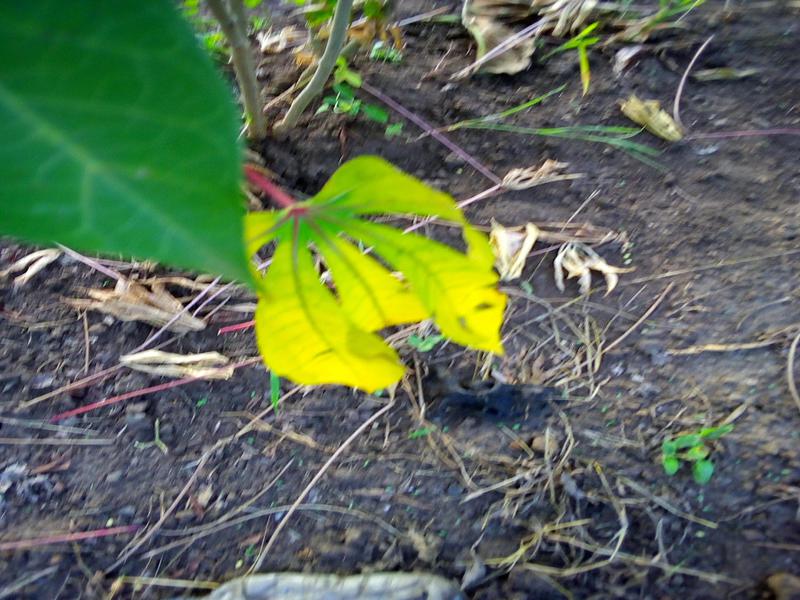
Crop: cassava
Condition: healthy